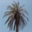
Label: palm_tree